Pauline Horson

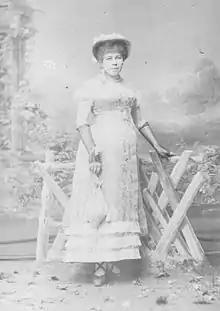

Pauline Horson-Brügelmann ( Dyckhoff; 25 March 1858 – 28 January 1918) was a German operatic soprano.